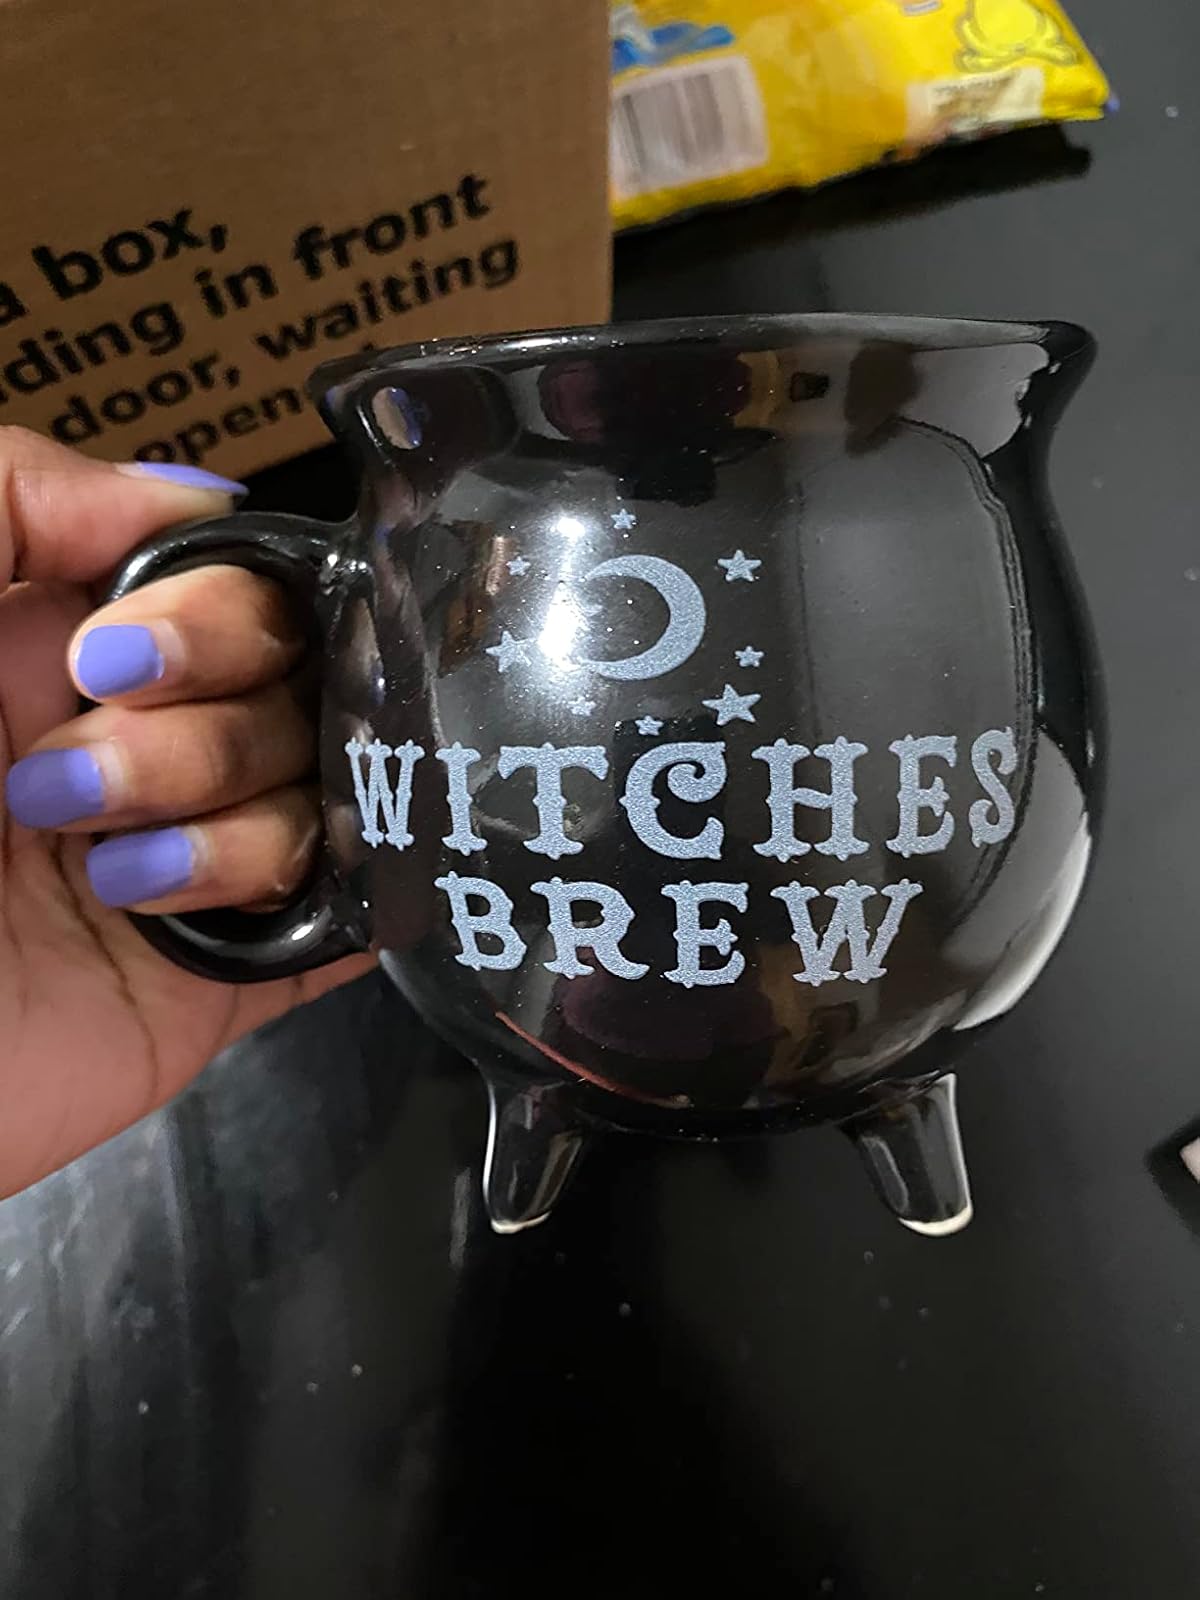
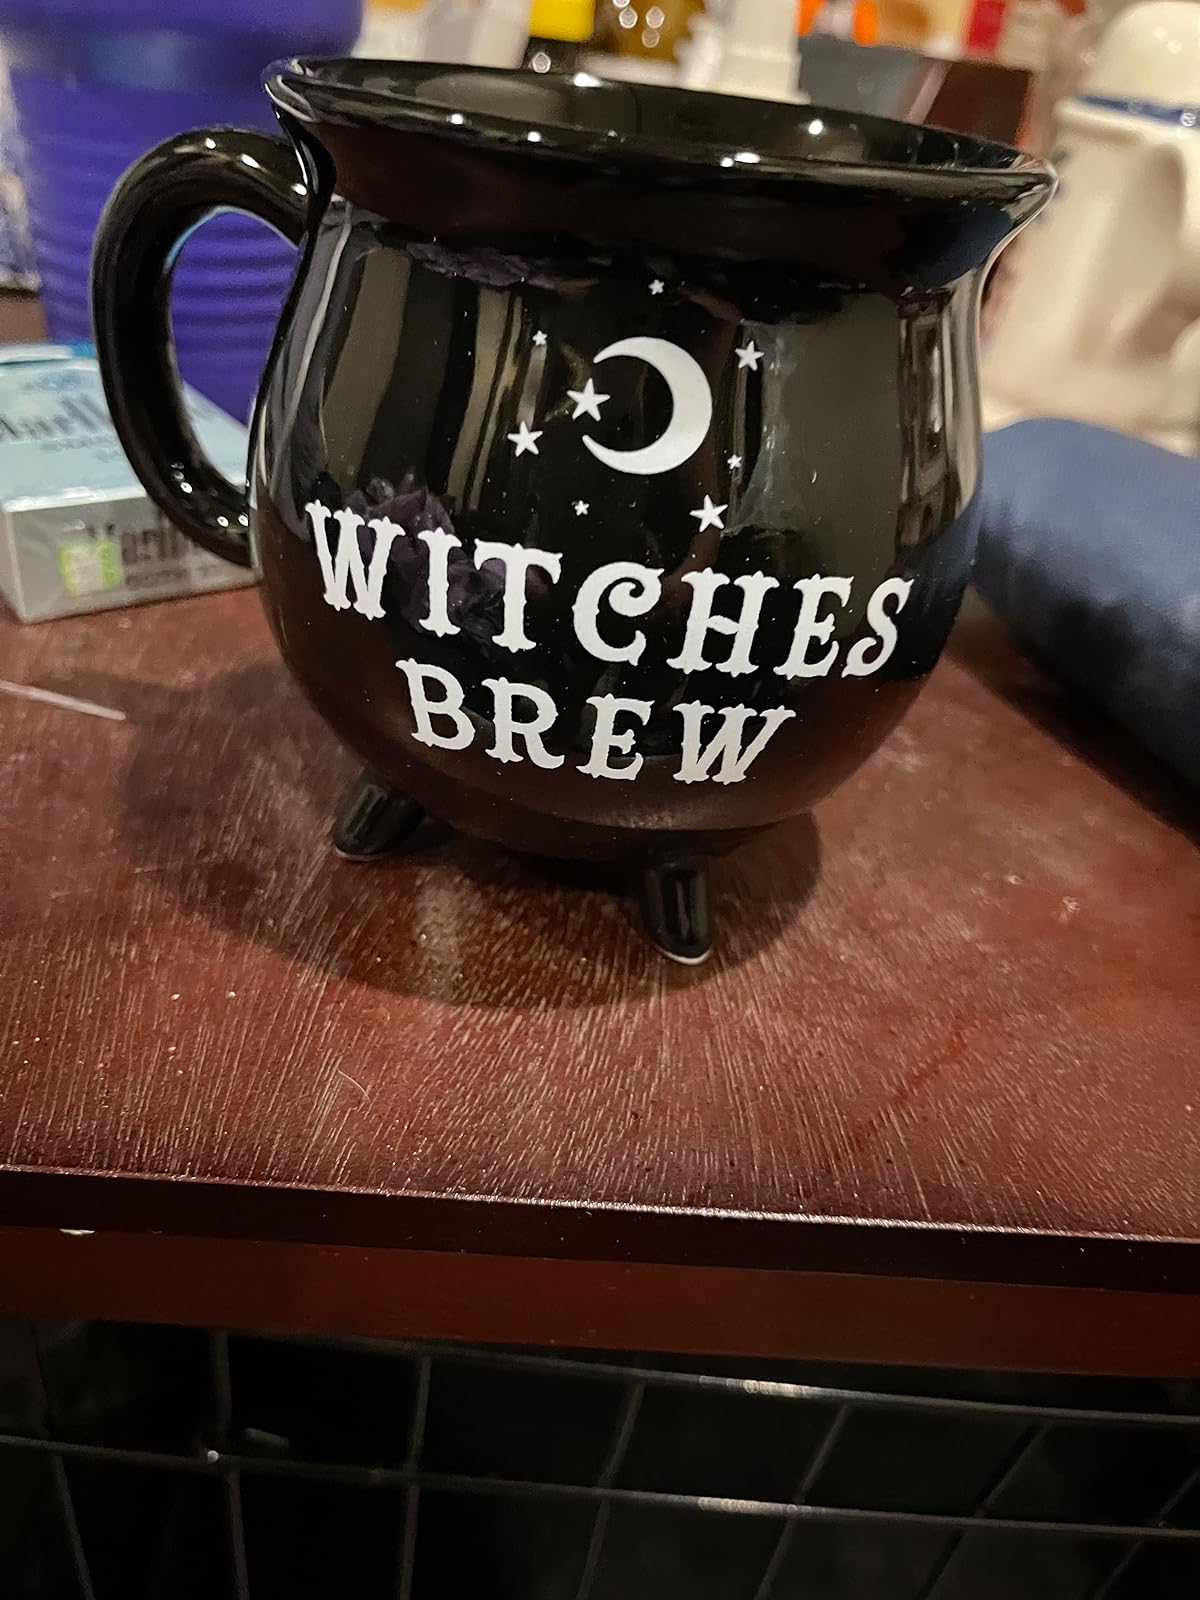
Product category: items_mug
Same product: yes